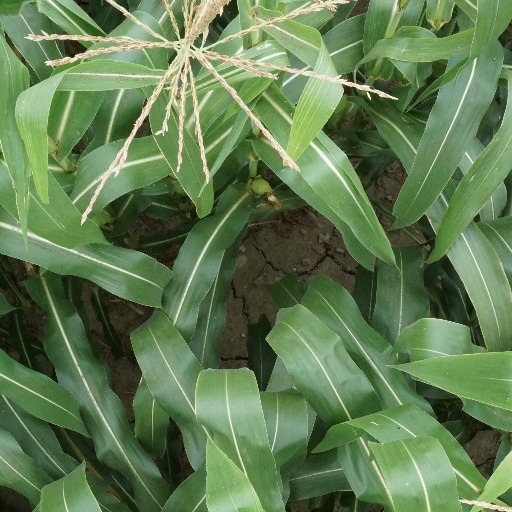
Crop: maize; corn